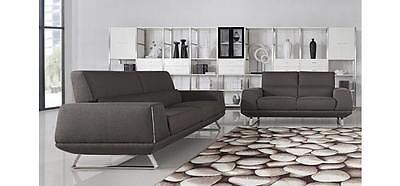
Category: sofa